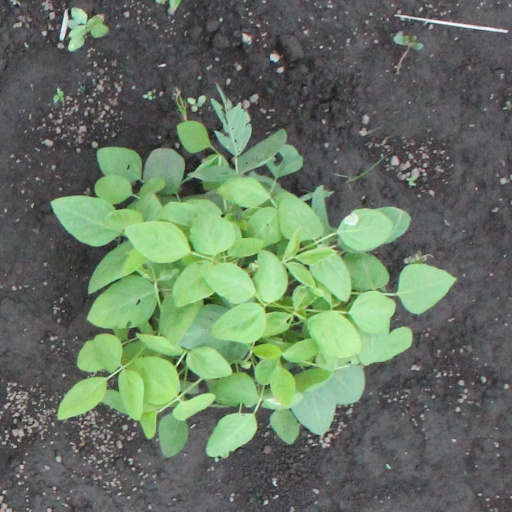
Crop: soybean